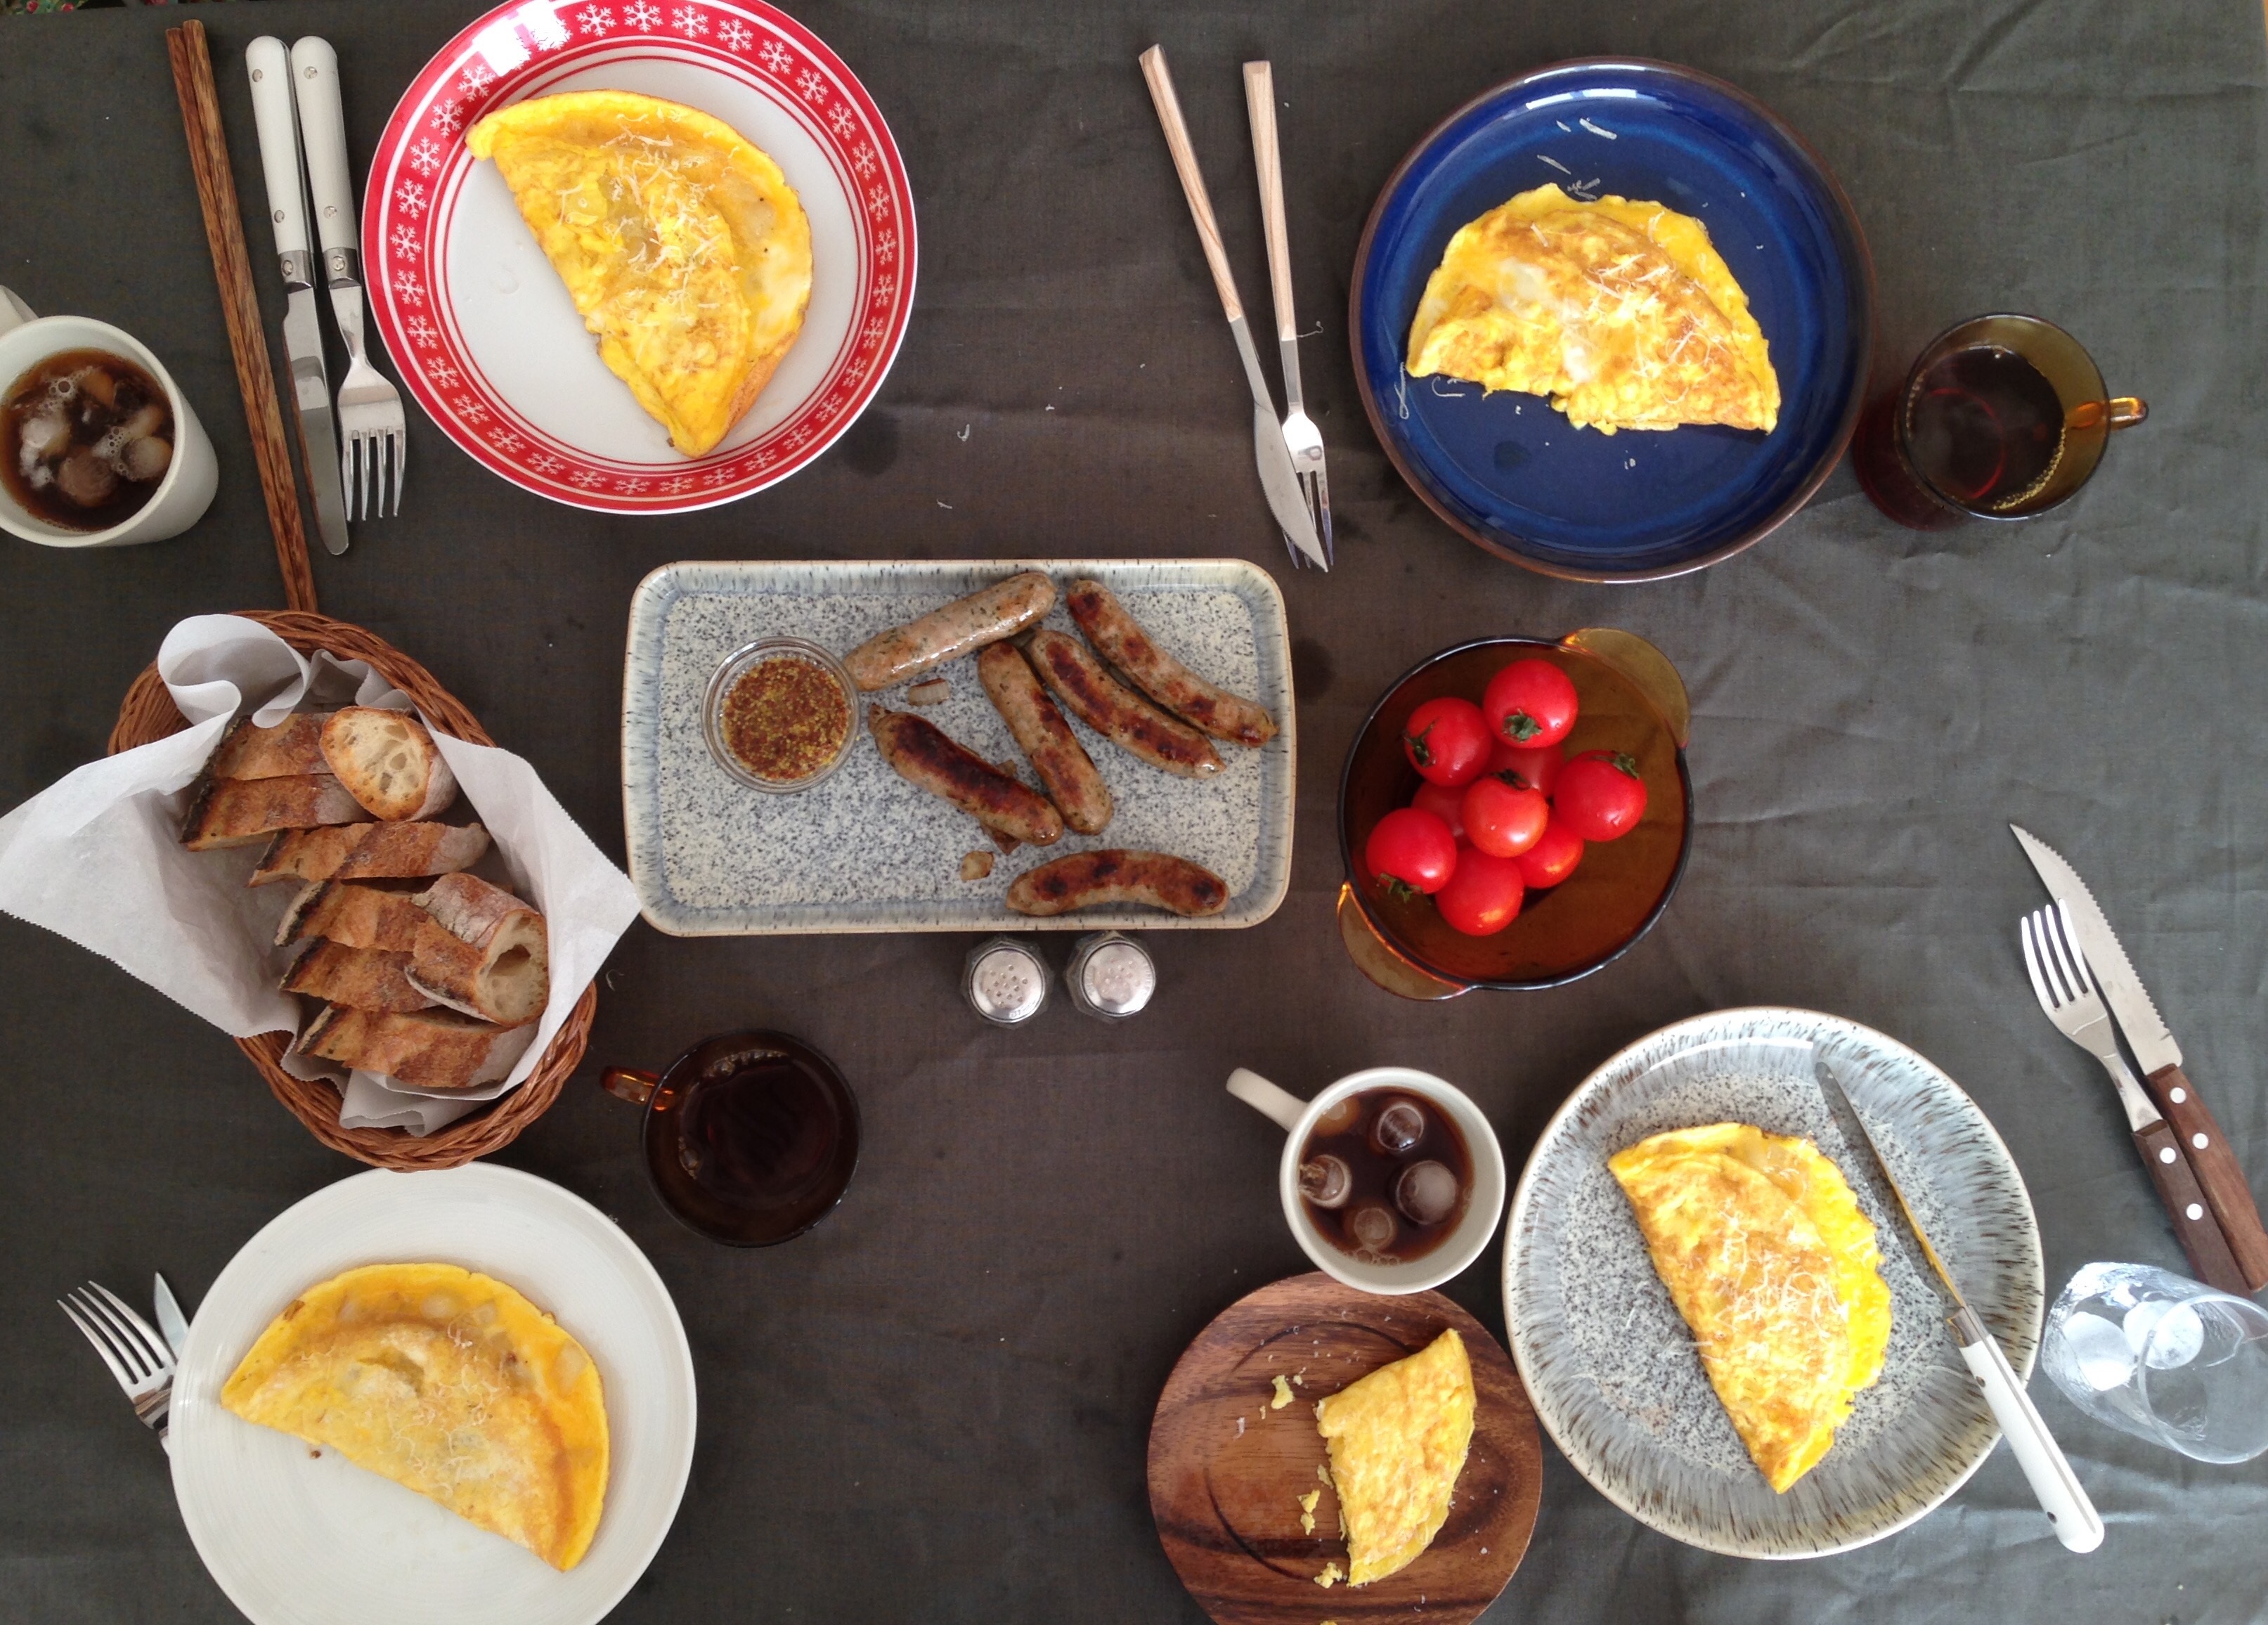
table, dish, meal, food, cooking, produce, breakfast, baking, dessert, setting, brunch, sense, omurice